Rock gegen Rechts

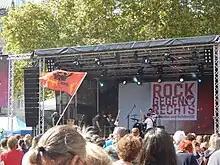
Rock gegen Rechts, Frankfurt, 2018

The festival's success led to further concerts throughout Germany. A second festival was held at the same location a year later on 16 and 17 June 1980. Beginning in the 1990s, the motto "Rock gegen Rechts" was also used for smaller political festivals. Udo Lindenberg named his events Rock gegen rechte Gewalt (Rock against far-right violence).